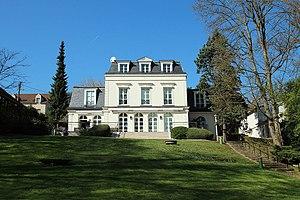
Le Musée Raymond Devos est situé à Saint-Rémy-lès-Chevreus dans les Yvelines en France.
Le Musée Raymond-Devos, situé au 10, rue de Paris à Saint-Rémy-lès-Chevreuse, expose des costumes de scène de Raymond Devos, des instruments de musique, des carnets de notes pour ses spectacles, ainsi qu'une reconstitution des lieux de travail de l'artiste, dans la maison où il vécut plus de quarante ans. Le musée a reçu le label Maison des Illustres attribué par le ministère de la Culture.
Raymond Devos, né le 9 novembre 1922 à Mouscron en Belgique et mort le 15 juin 2006 à Saint-Rémy-lès-Chevreuse dans les Yvelines, est un humoriste franco-belge.